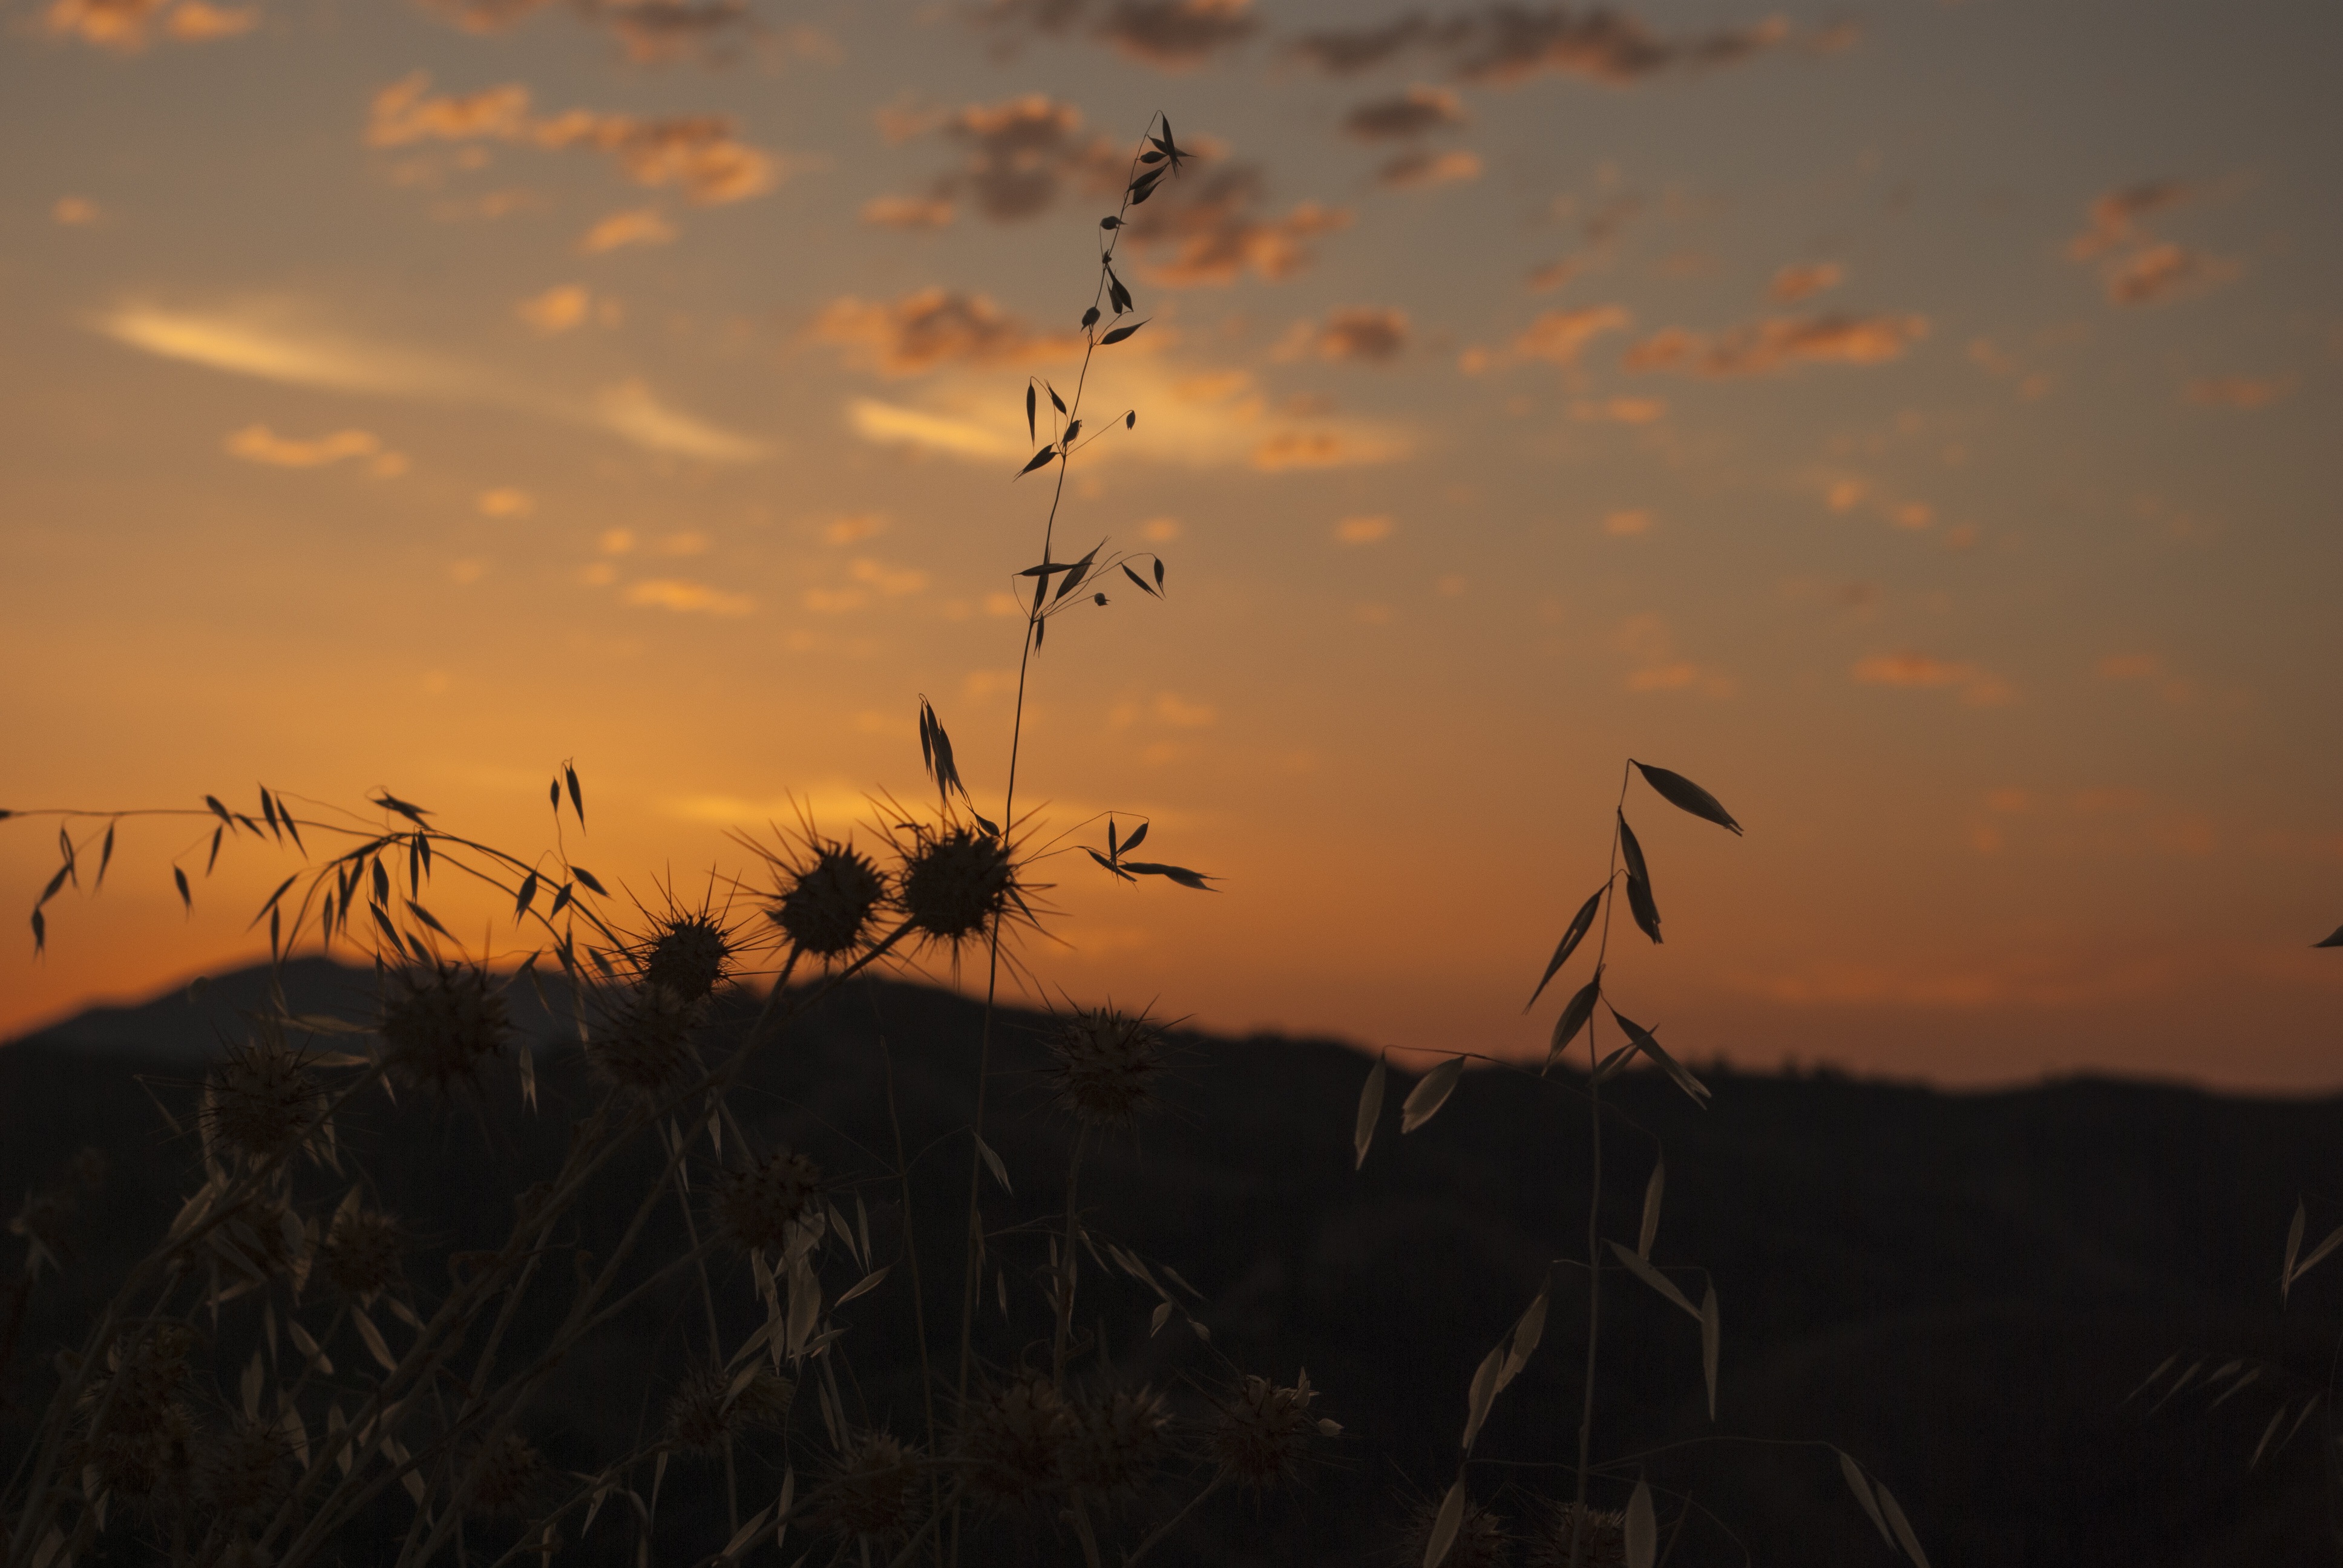
landscape, sea, coast, nature, horizon, silhouette, light, cloud, sky, sun, sunrise, sunset, prairie, sunlight, morning, wind, dawn, dusk, evening, twilight, sadness, orange, autumn, savanna, background image, at night, clouds, background, memories, wallpaper, beauty, dramatic, silhouettes, setting sun, the light of the sun, morning sun, output del sol, pena, removal, nuebes, natural environment, atmospheric phenomenon, animal migration